Dreadnoughts (video game)

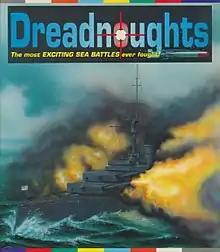

Dreadnoughts was a First World War naval strategy computer game by Turcan Research Systems, and available in Amiga, Atari ST, Acorn Archimedes and MS-DOS formats.